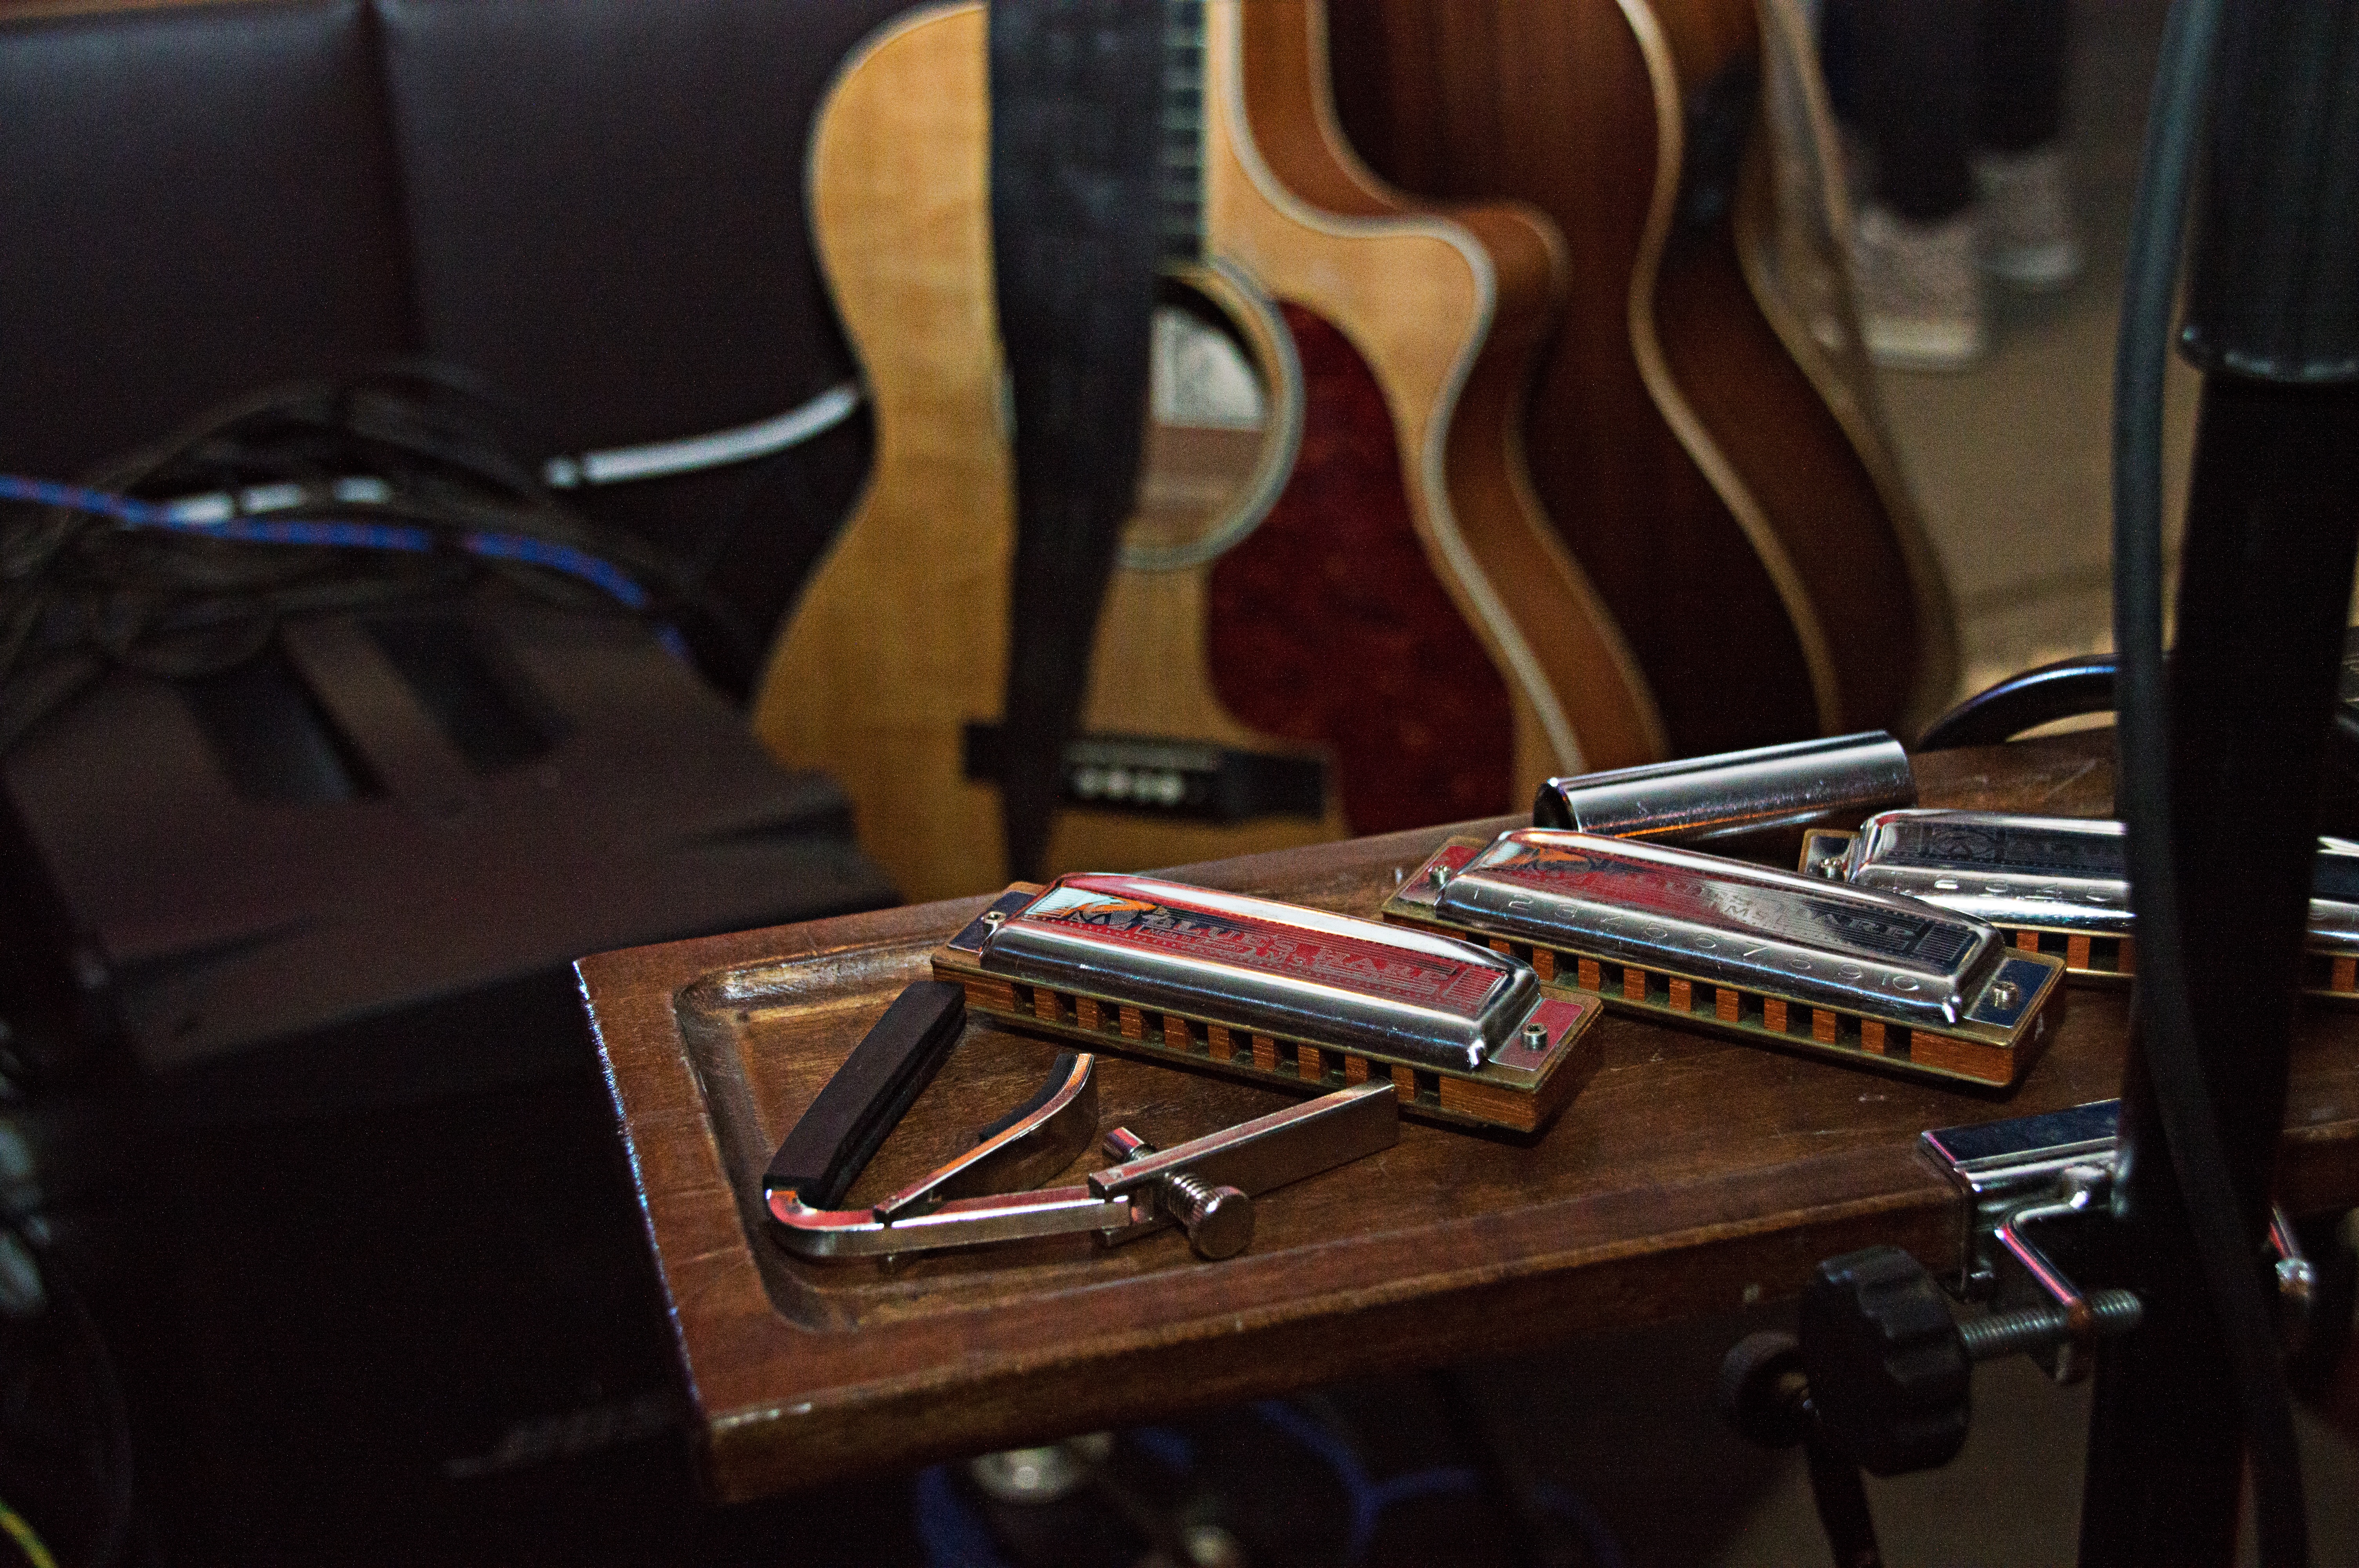
music, guitar, musical instrument, blues, harmonica, firearm